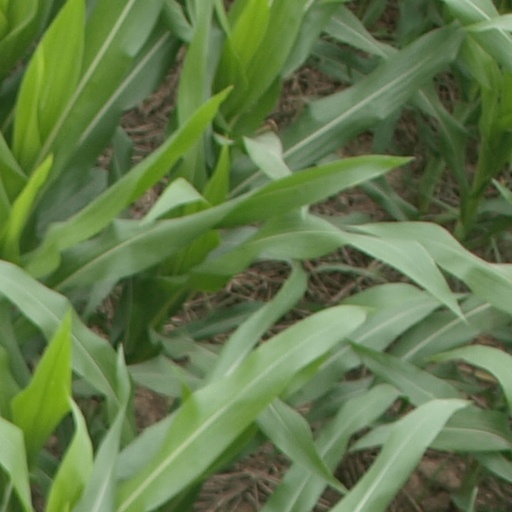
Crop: maize; corn